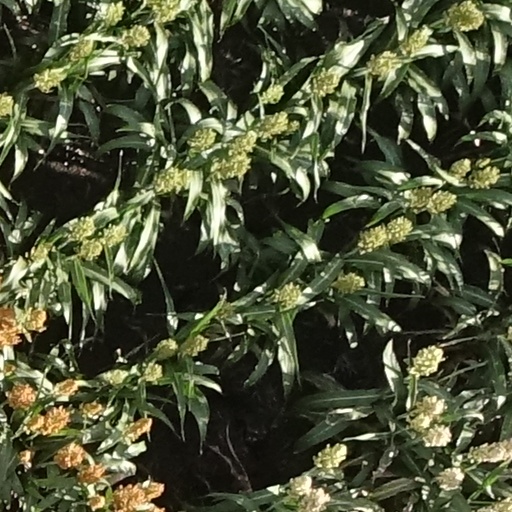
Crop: sorghum